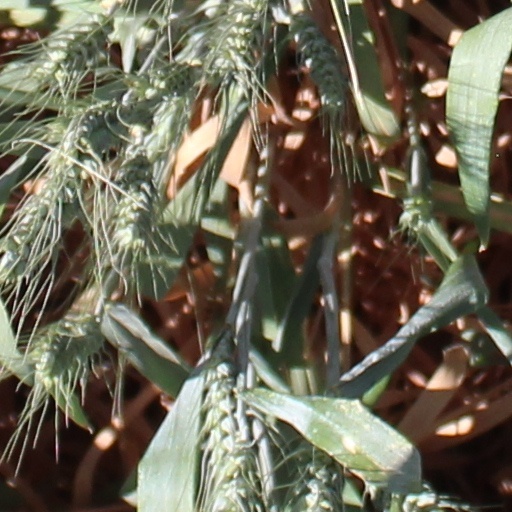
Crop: wheat